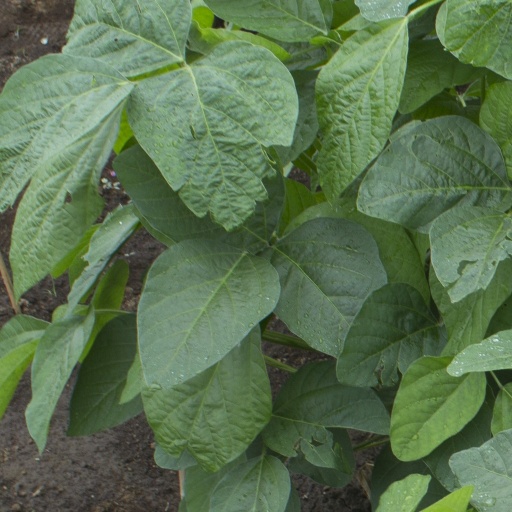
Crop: soybean